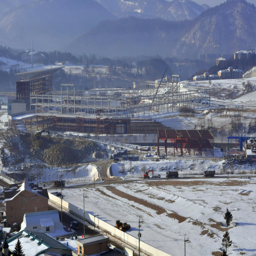
work underway in february this year on the stadium that will host the event